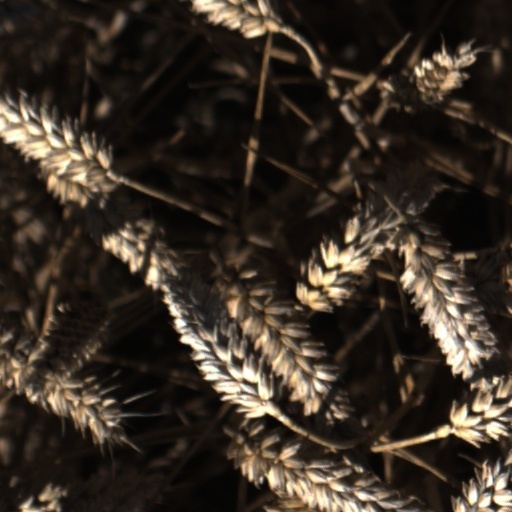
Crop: wheat